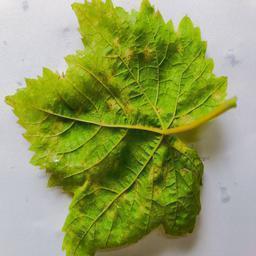
Label: Downy Mildew